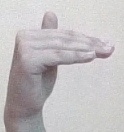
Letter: khaa